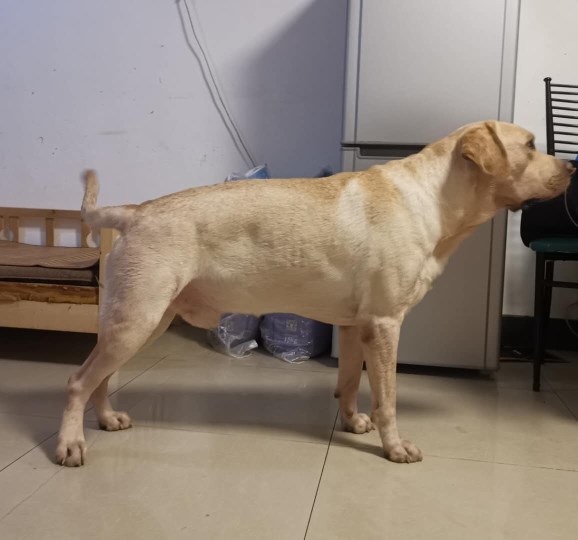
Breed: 3580-n000122-Labrador_retriever